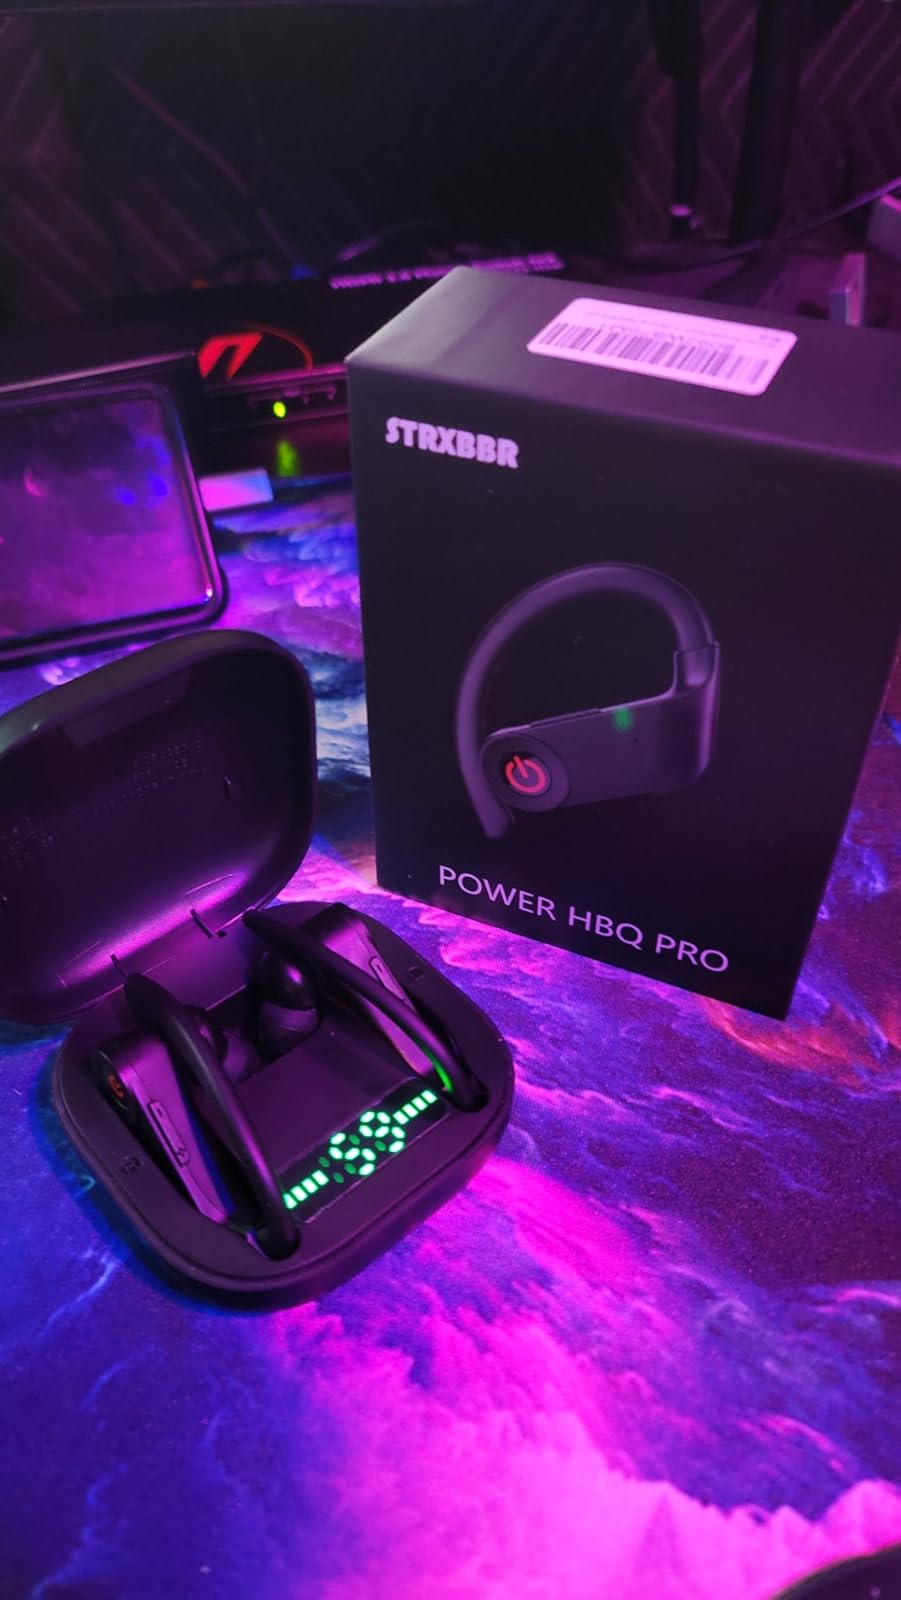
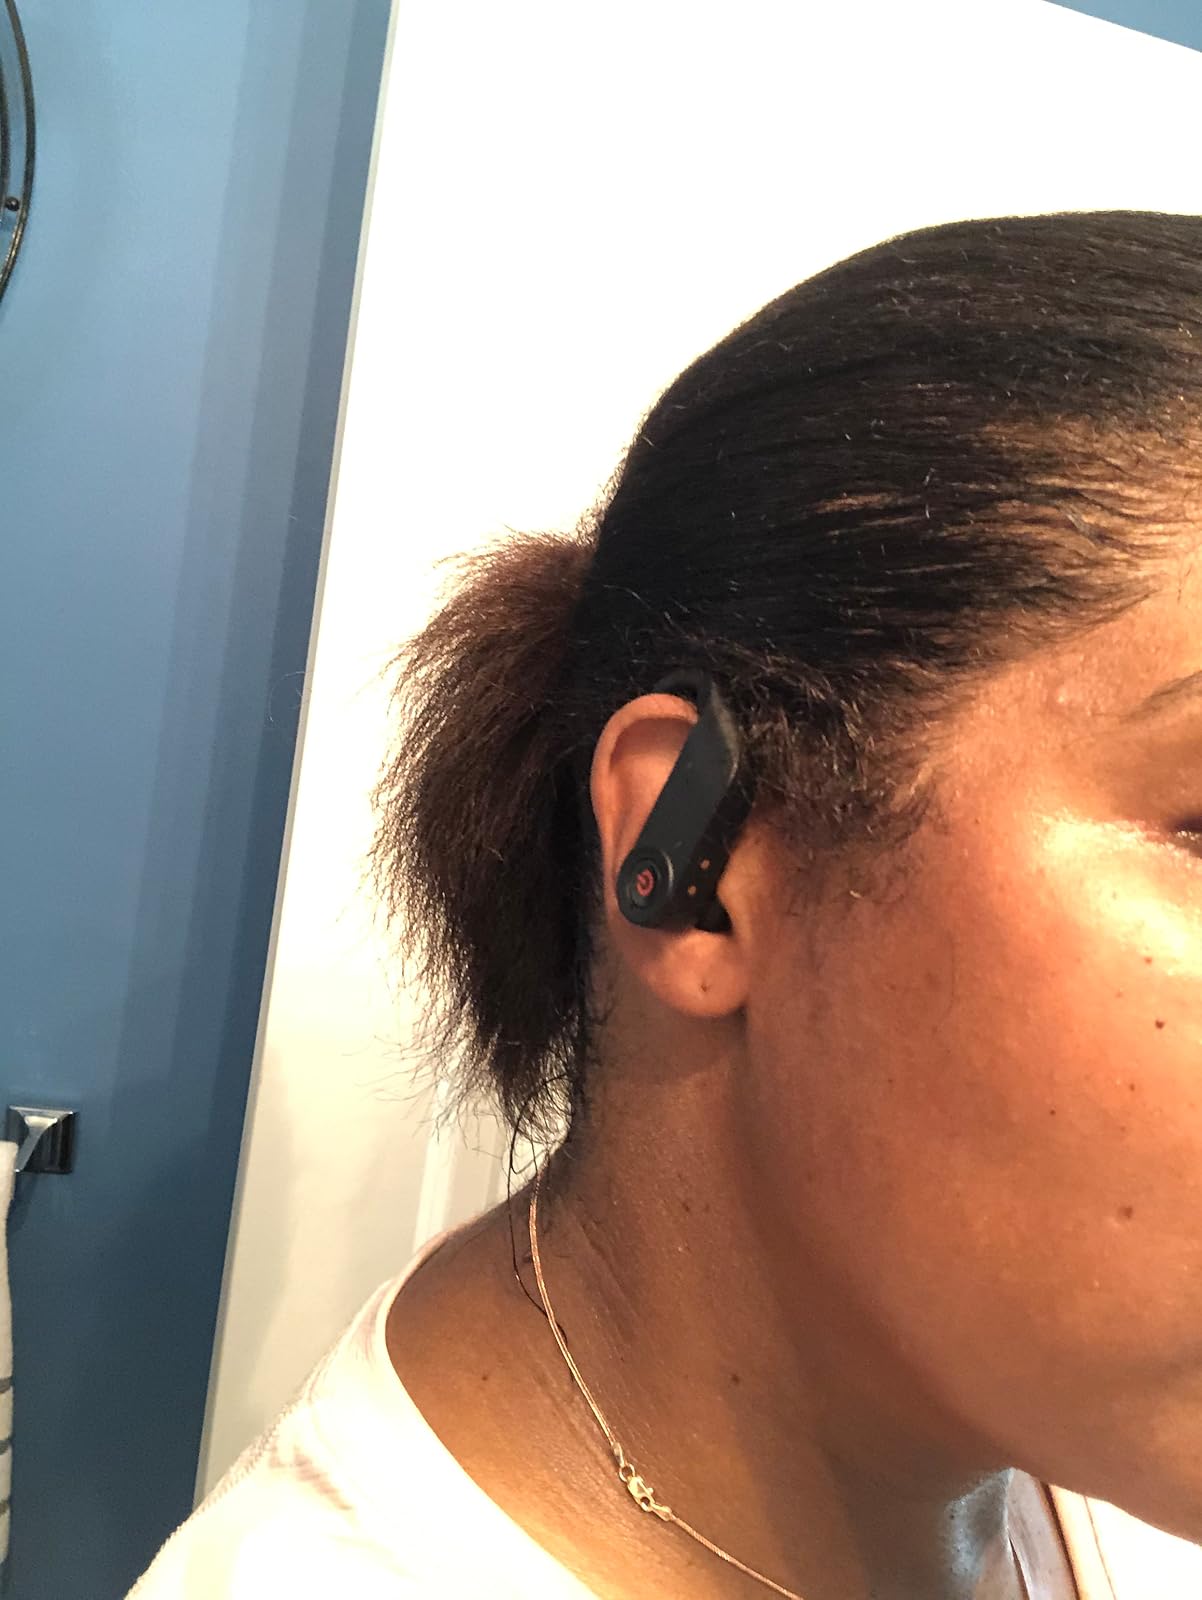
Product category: earbuds
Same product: yes